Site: brandenburg
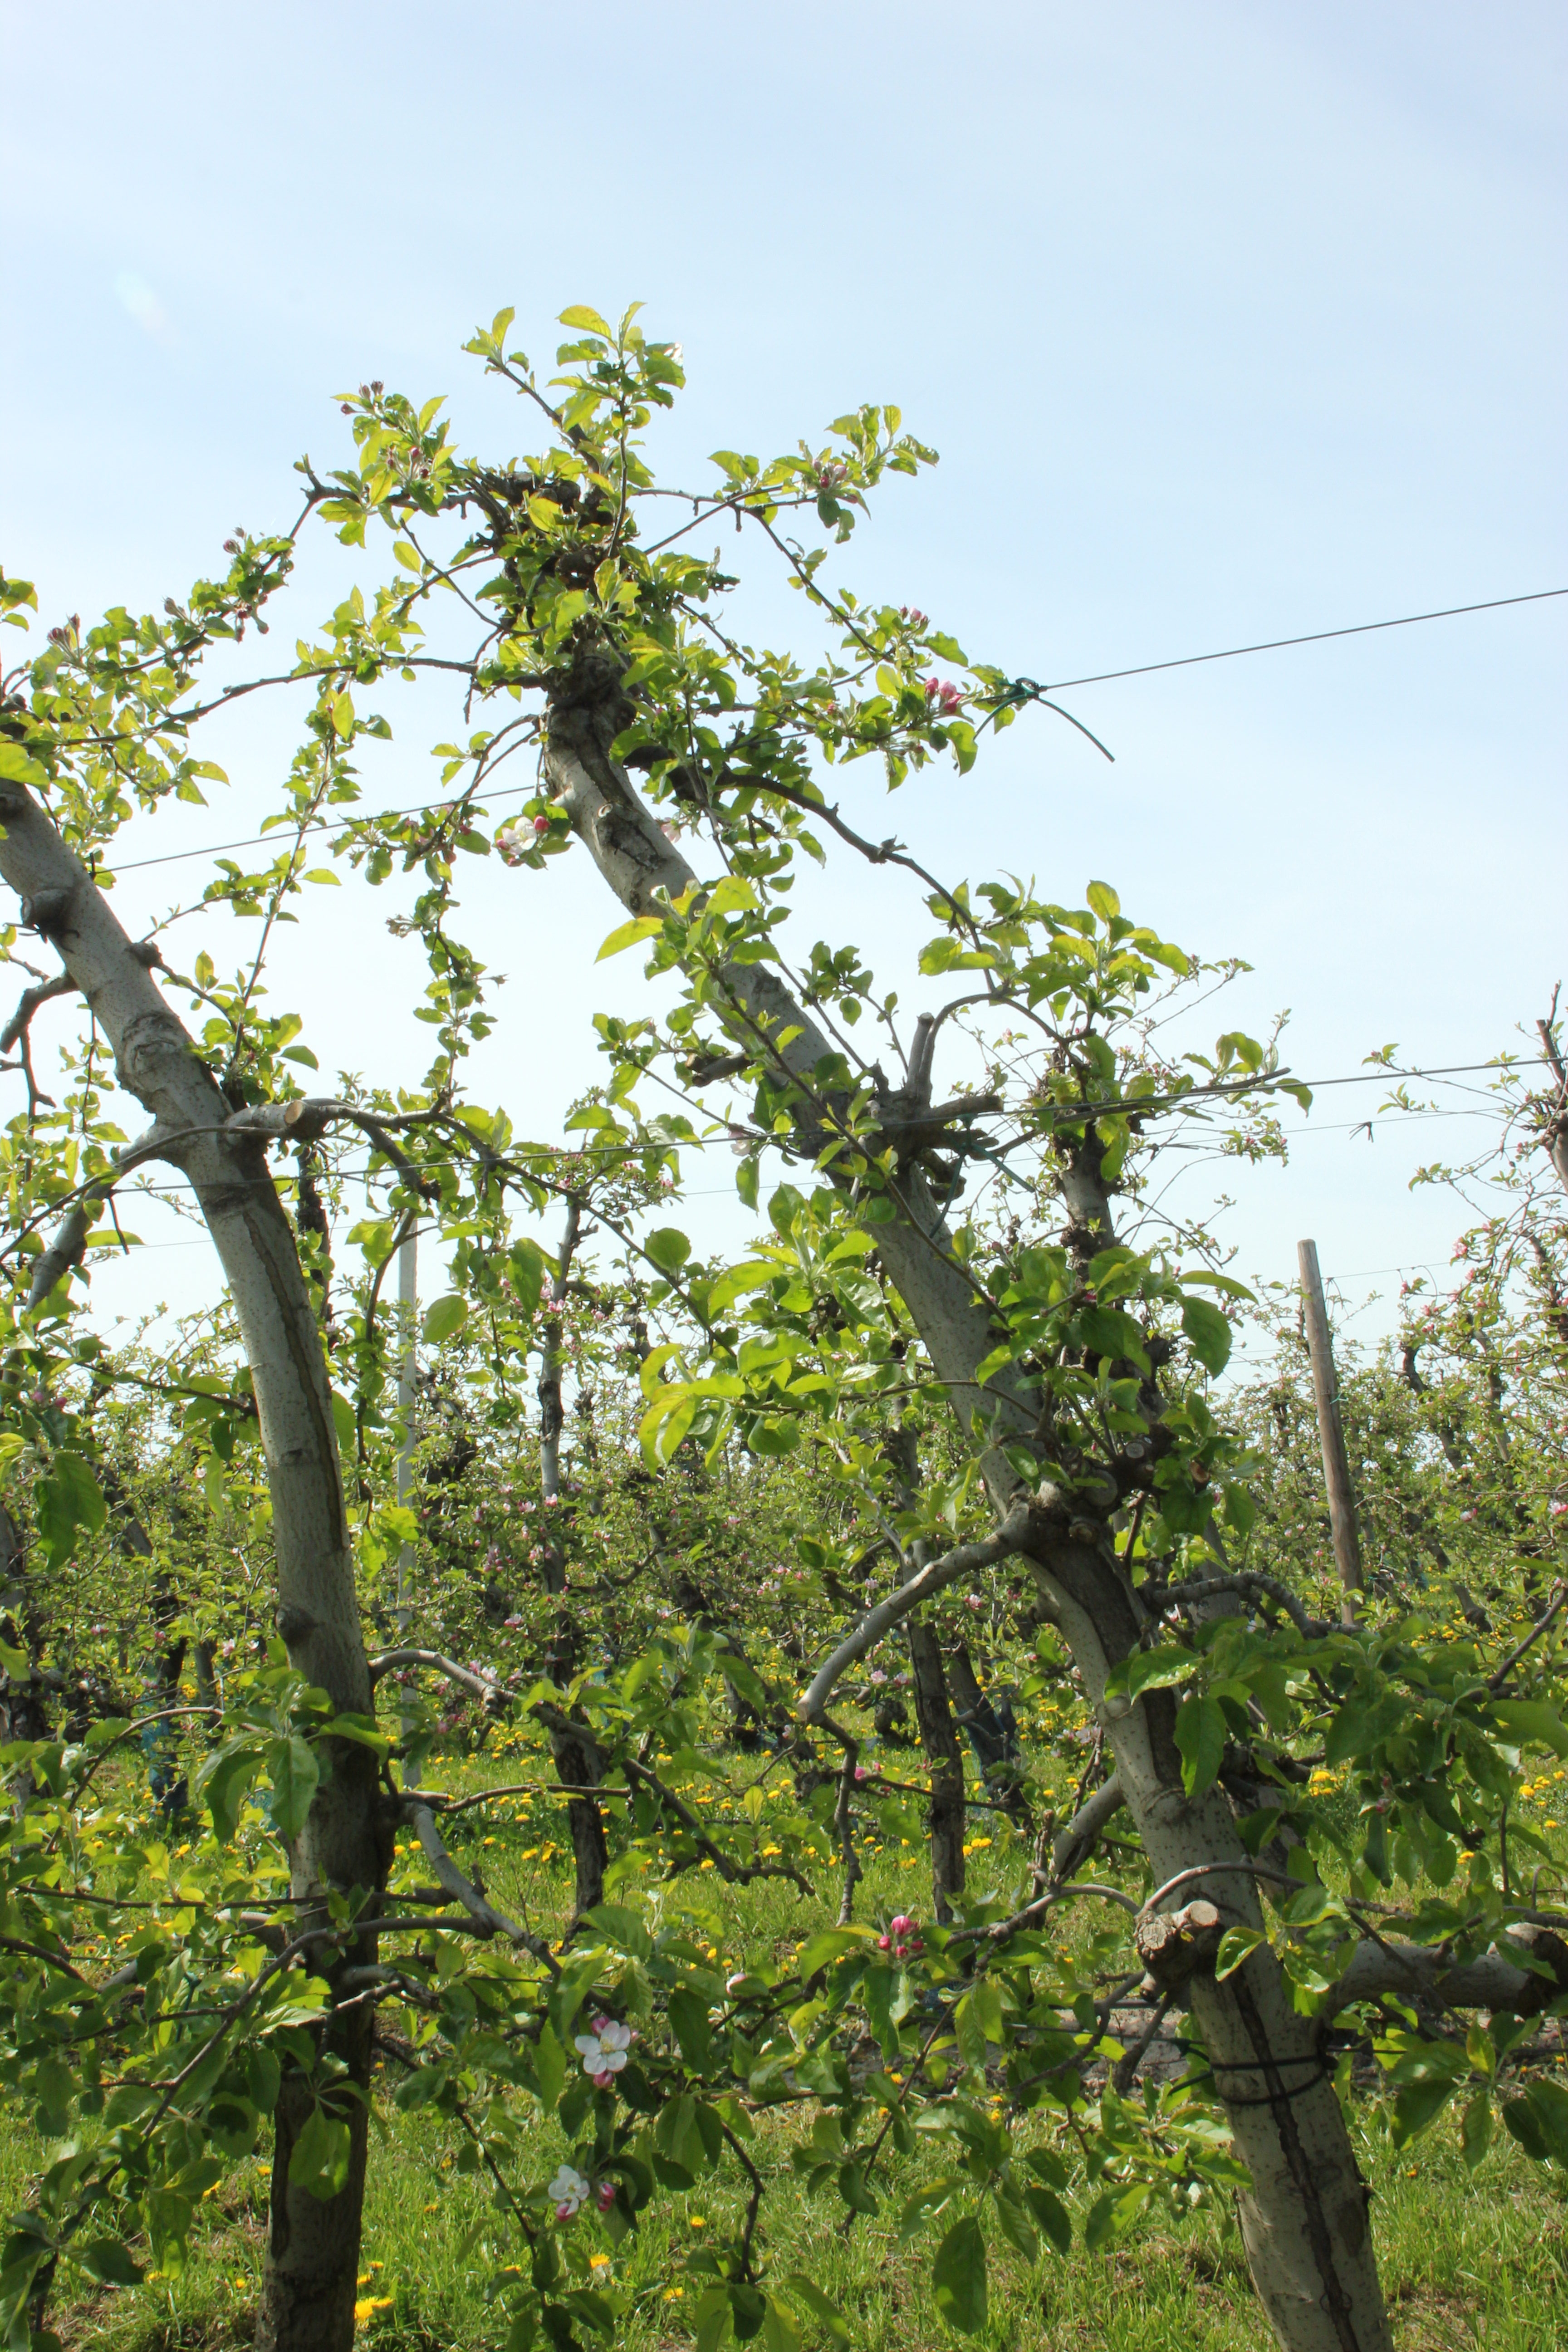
Growth stage (BBCH 60): Flowering